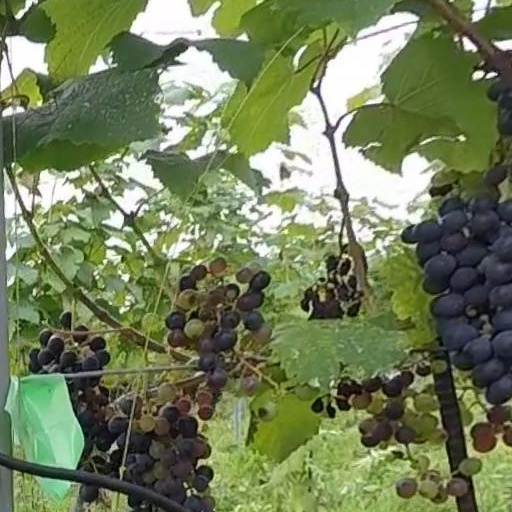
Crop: grape